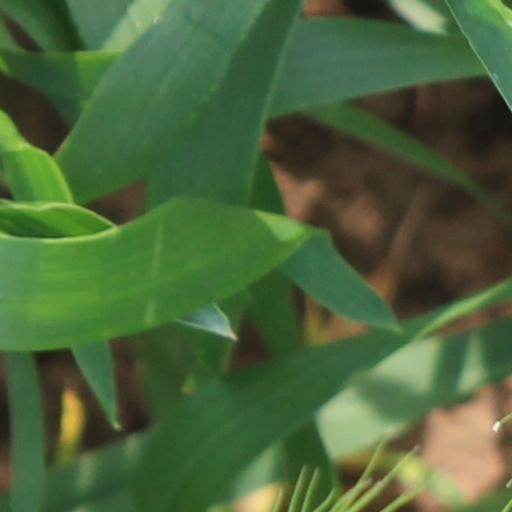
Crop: wheat